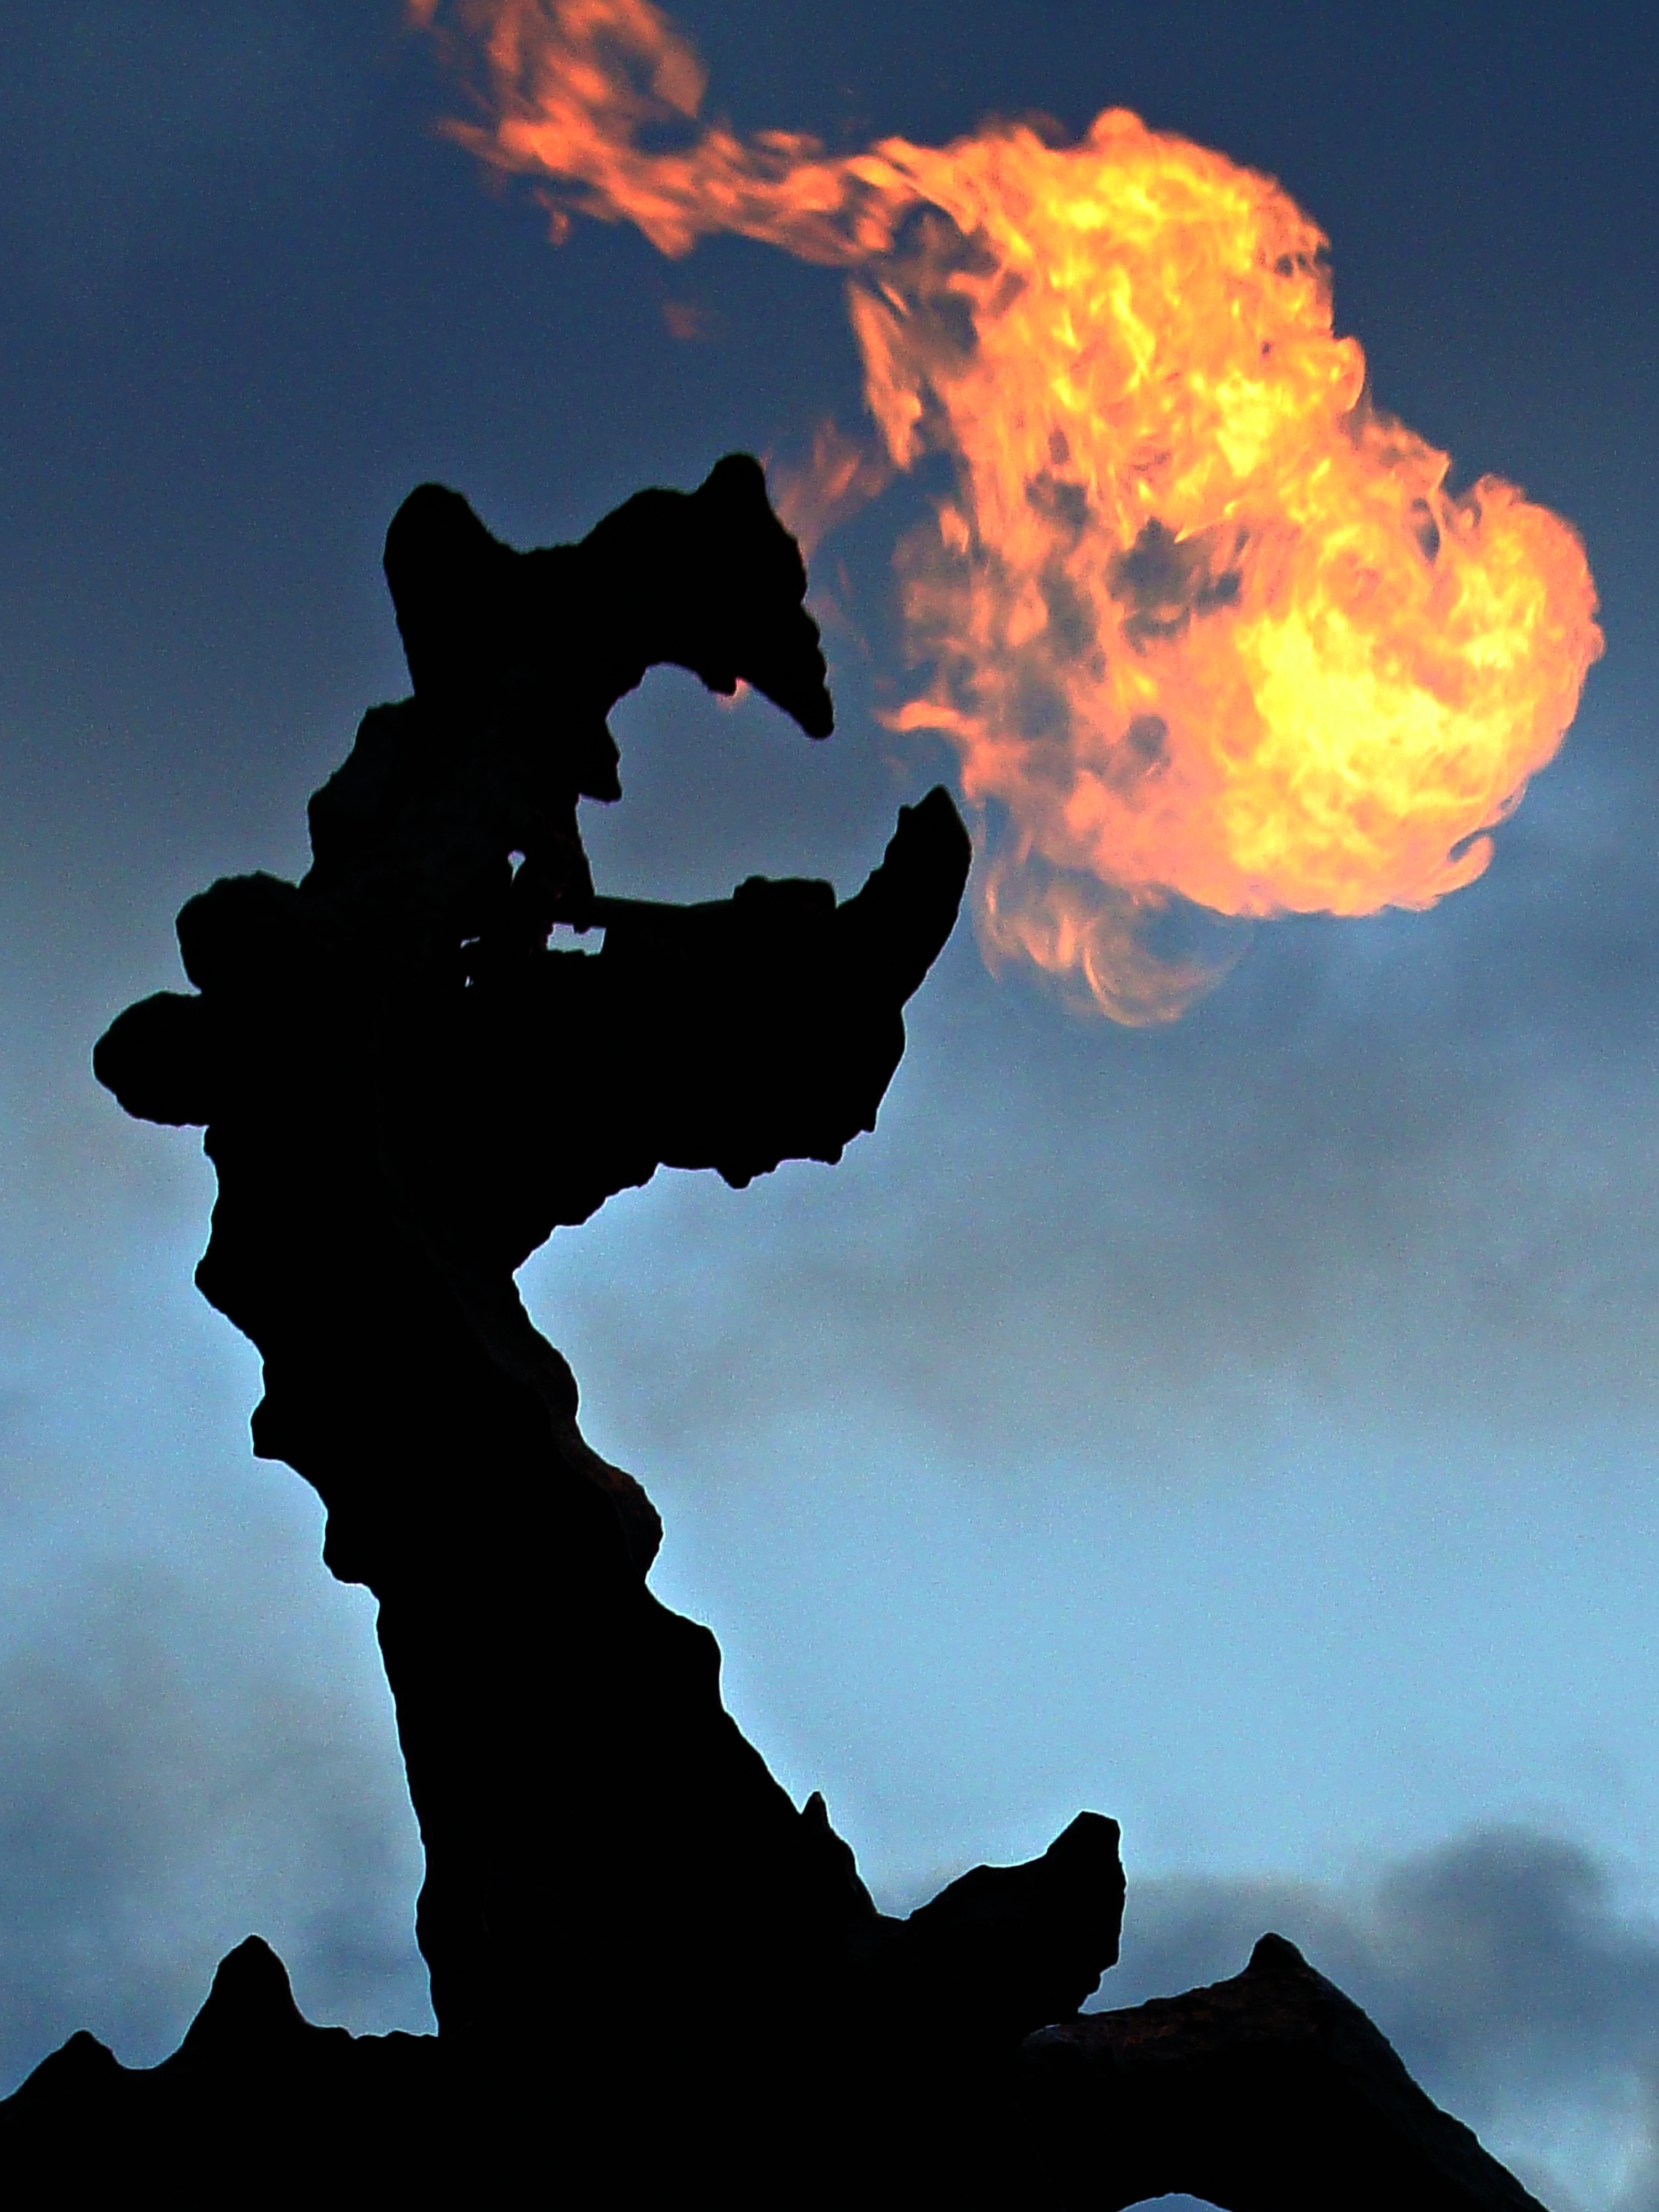
silhouette, cloud, sky, sunset, sunlight, atmosphere, dusk, reflection, symbol, fire, tourism, earth, poland, historical, krakow, screenshot, wawel dragon, the statue, meteorological phenomenon, atmosphere of earth